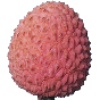
Label: Lychee 1